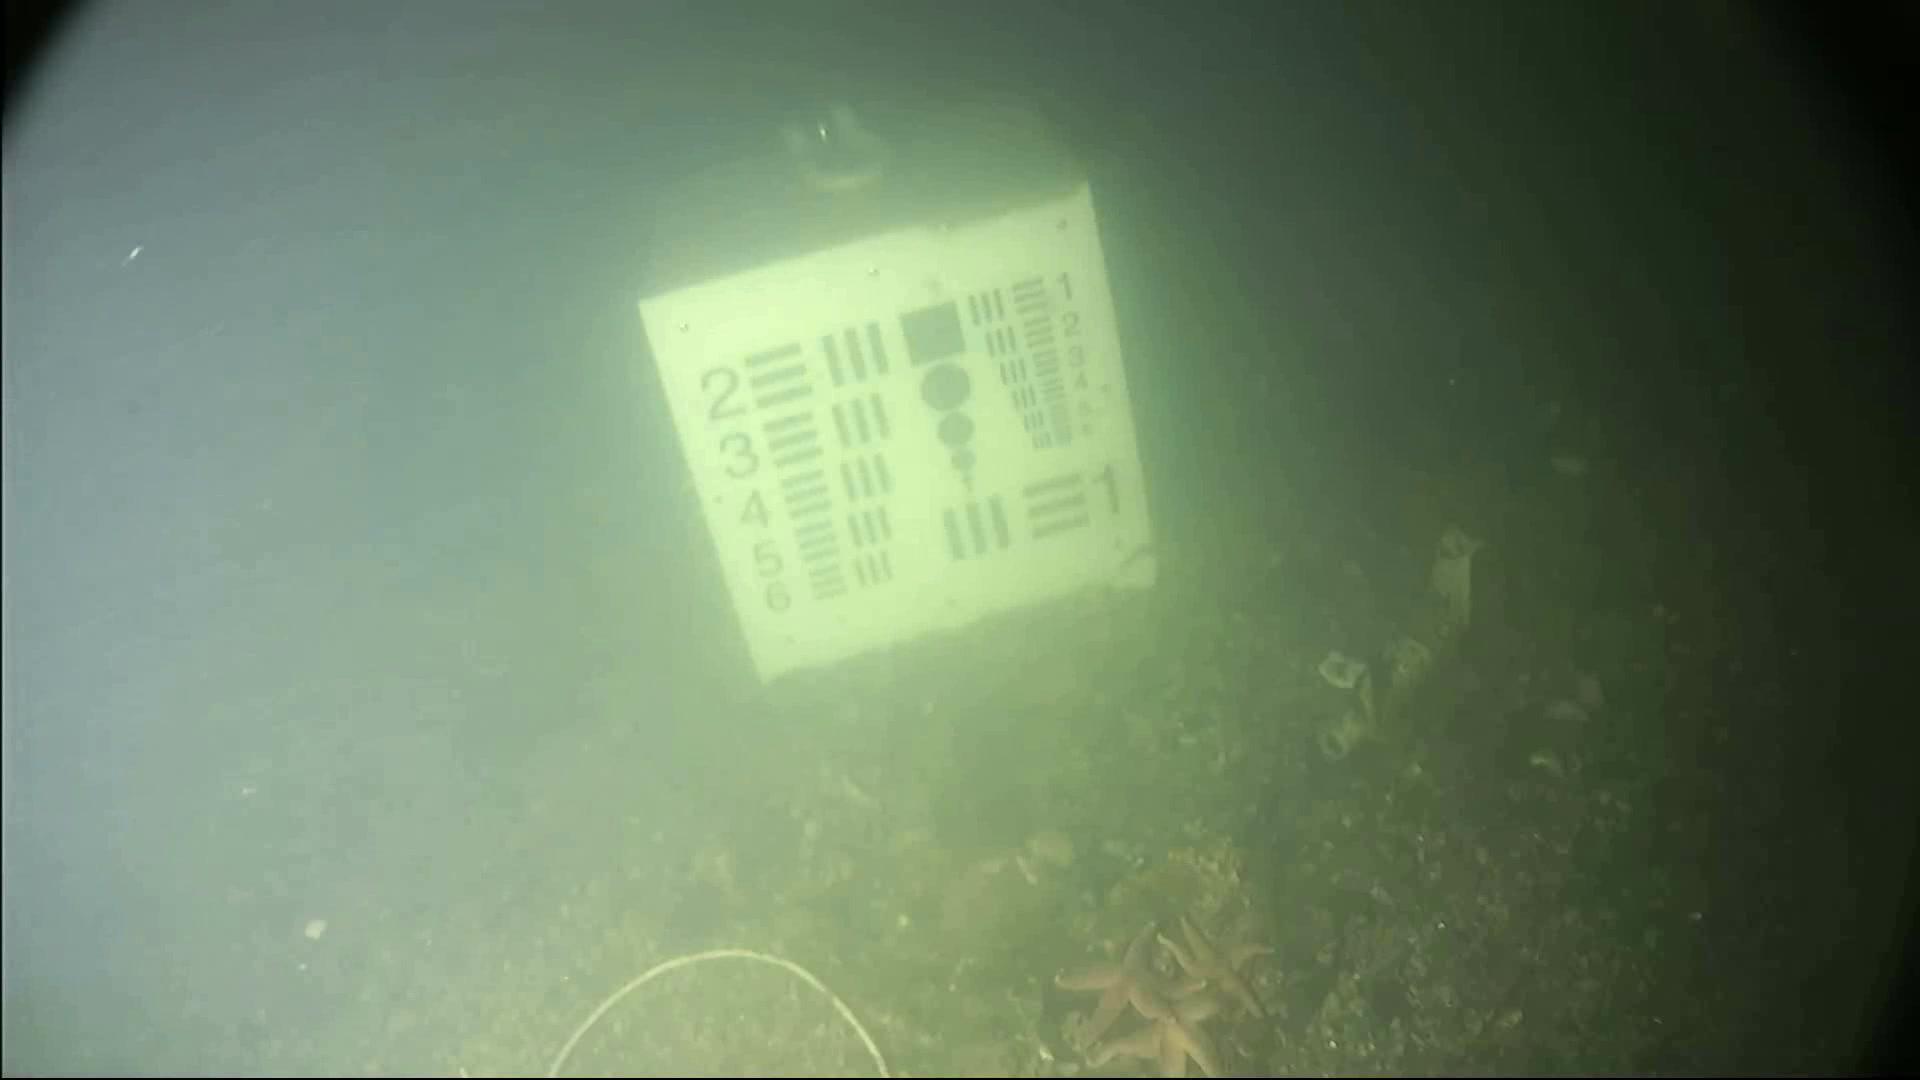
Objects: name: starfish
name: crab